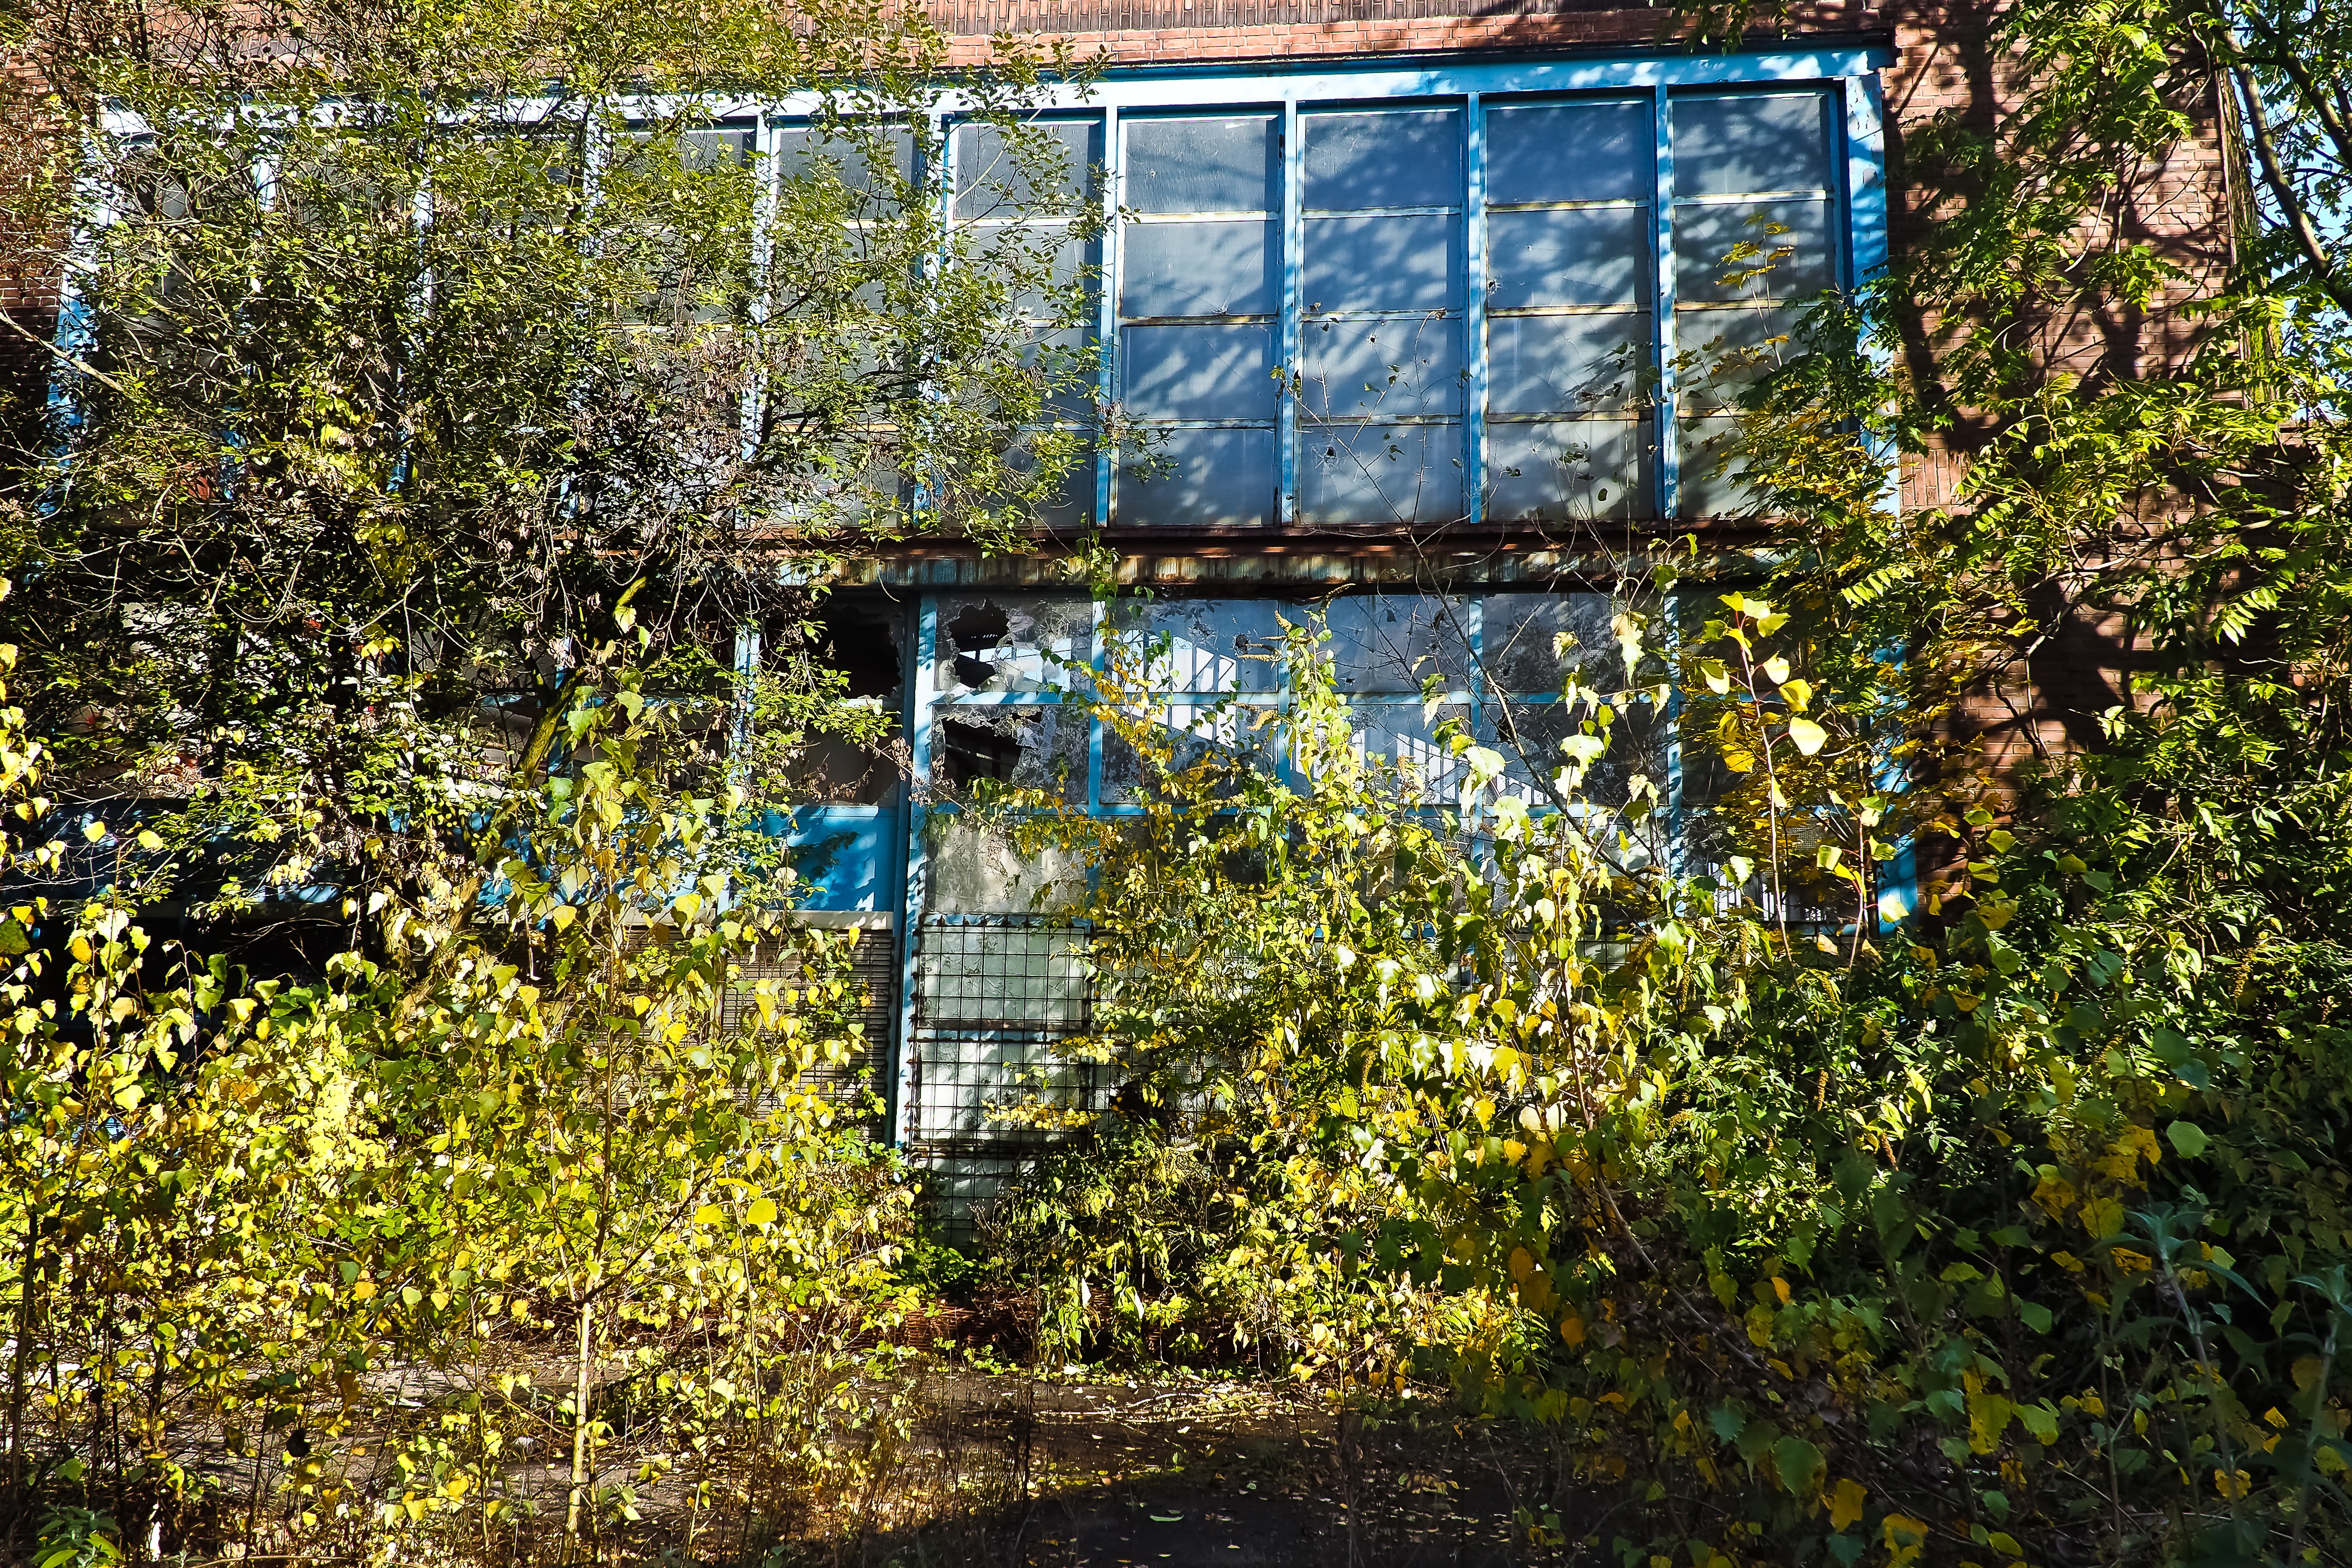
tree, nature, forest, architecture, leaf, flower, window, building, old, atmosphere, mystical, dark, pond, bush, green, pillar, hall, autumn, broken, metal, facade, factory, contrast, industry, decay, ruin, garden, old building, graffiti, season, goal, destroyed, mysterious, transience, shrub, dilapidated, shrubs, stock, weird, history, gloomy, destruction, woodland, yard, mood, past, forget, input, transient, secret, leave, wall painting, industrial plant, lost places, pforphoto, break up, industrial building, factory building, lapsed, old factory, ailing, industrial hall, old factory hall, rural area, run down, old gate, wild growth, outdoor structure